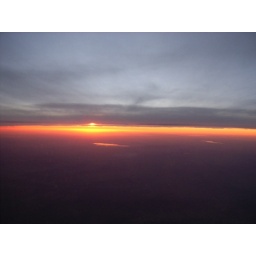
Photo by Felicite. Taken through the plane window on our flight back to Melbourne from Canberra.